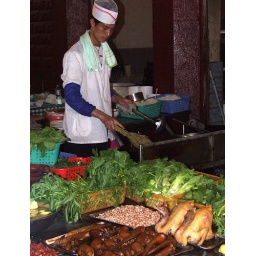
Very fresh chickens surrounded by a variety of greens with the chef standing by in the background to cook to order.